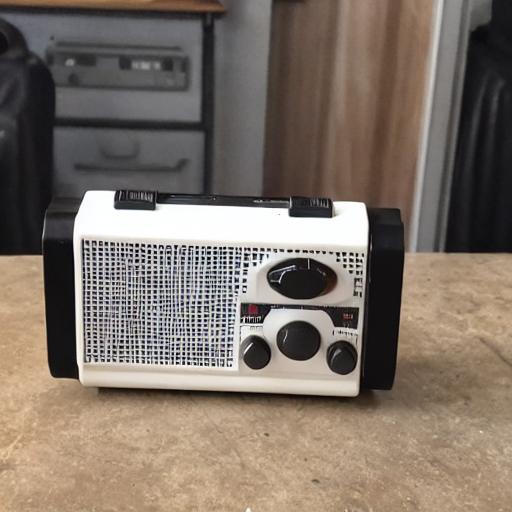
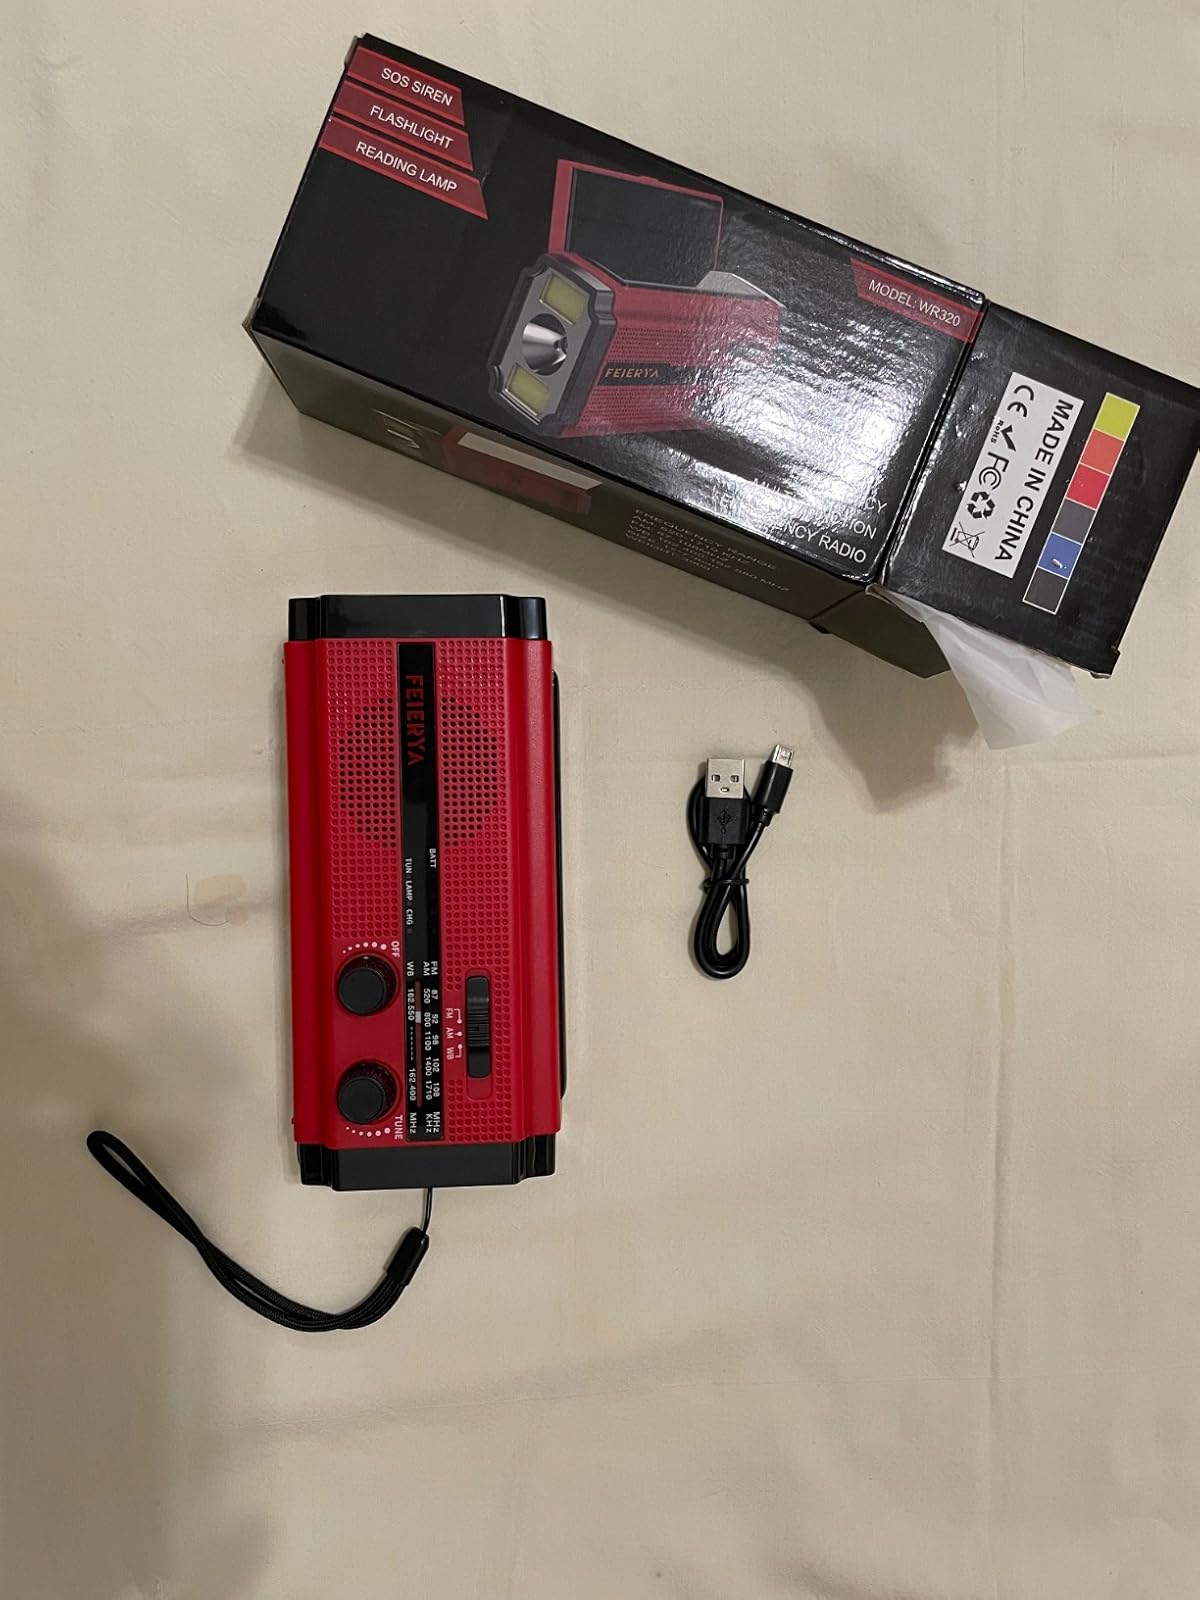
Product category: radio
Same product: no